The Economics of Innocent Fraud

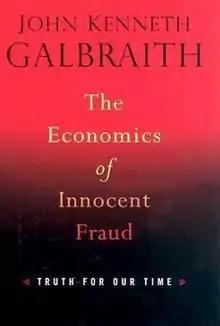
First edition

The Economics of Innocent Fraud: Truth for Our Time was Harvard economist John Kenneth Galbraith's final book, published by Houghton Mifflin in 2004. It is a 62-page essay that recapitulates themes—such as the dominance of corporate power in the public sector and the role of advertising in shaping consumer demand—found in earlier works.